Qajar Iran

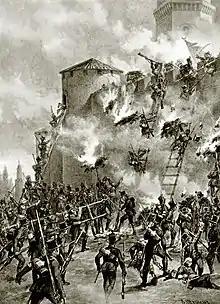
"Battle of Ganja" during the Russo-Persian War (1804–1813)

Through the Battle of Ganja of 1804 during the Russo-Persian War (1804–1813), many thousands of Ayrums and Qarapapaqs were settled in Tabriz. During the remaining part of the 1804–1813 war, as well as through the 1826–1828 war, the absolute bulk of the Ayrums and Qarapapaqs that were still remaining in newly conquered Russian territories were settled in and migrated to Solduz (in modern-day Iran's West Azerbaijan province). As "The Cambridge History of Iran" states; "The steady encroachment of Russian troops along the frontier in the Caucasus, General Yermolov's brutal punitive expeditions and misgovernment, drove large numbers of Muslims, and even some Georgian Christians, into exile in Iran."